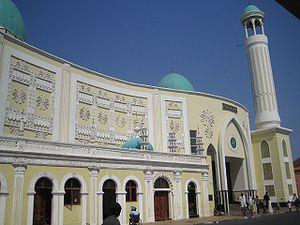
Au Mozambique, l’islam est la religion d'environ 4 millions d'habitants, soit 17,9 % de la population. La plupart des musulmans mozambicains sont sunnites d'obédience chaféite et de spiritualité soufie, mais on dénombre aussi des chiites duodécimain et ismaéliens. Ces musulmans sont principalement des autochtones, ou des immigrés d’Asie du Sud, surtout d’Inde et du Pakistan. Il existe aussi un petit nombre de musulmans émigrés d'Afrique du Nord et du Moyen-Orient. Le Mozambique est membre de l'Organisation de la coopération islamique depuis 1994.